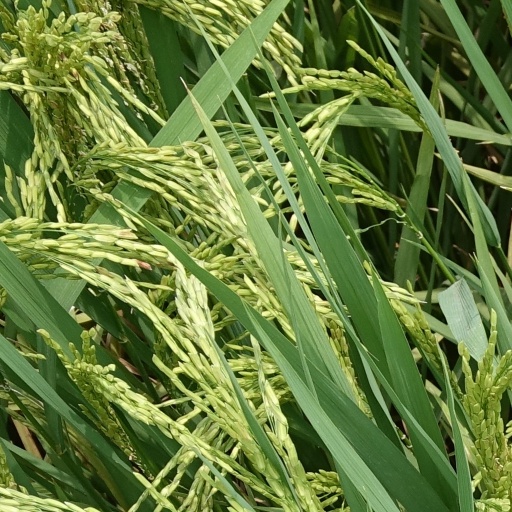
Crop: rice